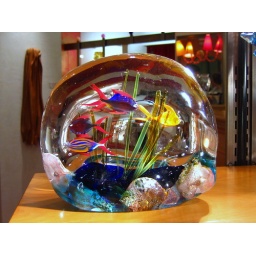
I liked these. They were in the window of a Venetian glass store at the Venetian.